Littorio-class battleship

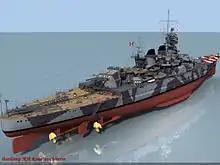
Note the extent of the armored belt at the waterline, amidships

The main belt armor of this class was designed and tested to resist 381 mm armor-piercing shells at ranges down to , which was considered the inner edge of optimal combat range. The belt consists of a homogeneous armor outer plate and the cemented armor belt placed behind the outer plate; the 250 mm gap was filed with a cement foam called "Cellulite" to keep the water out of the gap and assist in de-capping armor piercing shells. The main armor belt was mounted on of oak timber and steel backing plate, and the entire belt structure was inclined at 11-15º, depending on the section of the hull. A homogeneous armor plate was placed behind the belt, followed behind by another plate sloped 26º in the opposite direction. The main citadel was closed off by forward and aft traverse bulkheads. The hull space above the citadel was an armored casemate with plating. The bow was protected by a belt that extends ahead of the main belt before terminating in a transverse bulkhead. The propeller shafts, aft diesel generator groups, and steering gear were protected by homogeneous armor plating and a separate bulkhead aft of the citadel.